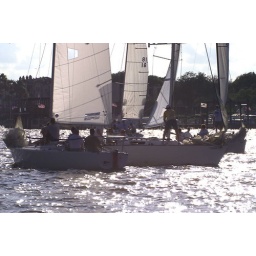
Clear Lake, Texas Wednesday sail boat races in 2006